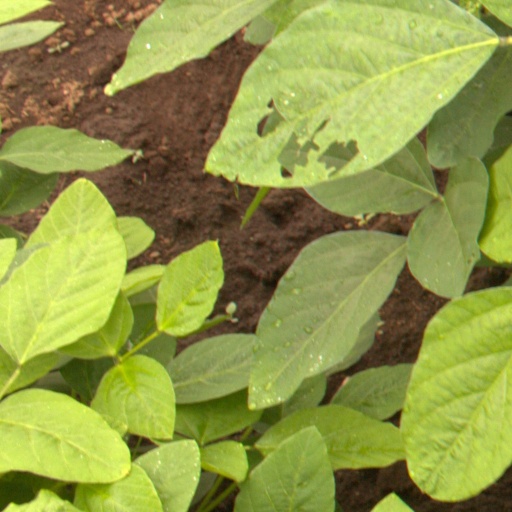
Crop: soybean